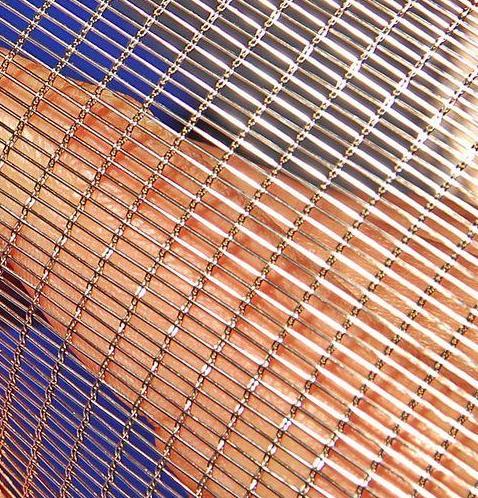
Texture: meshed